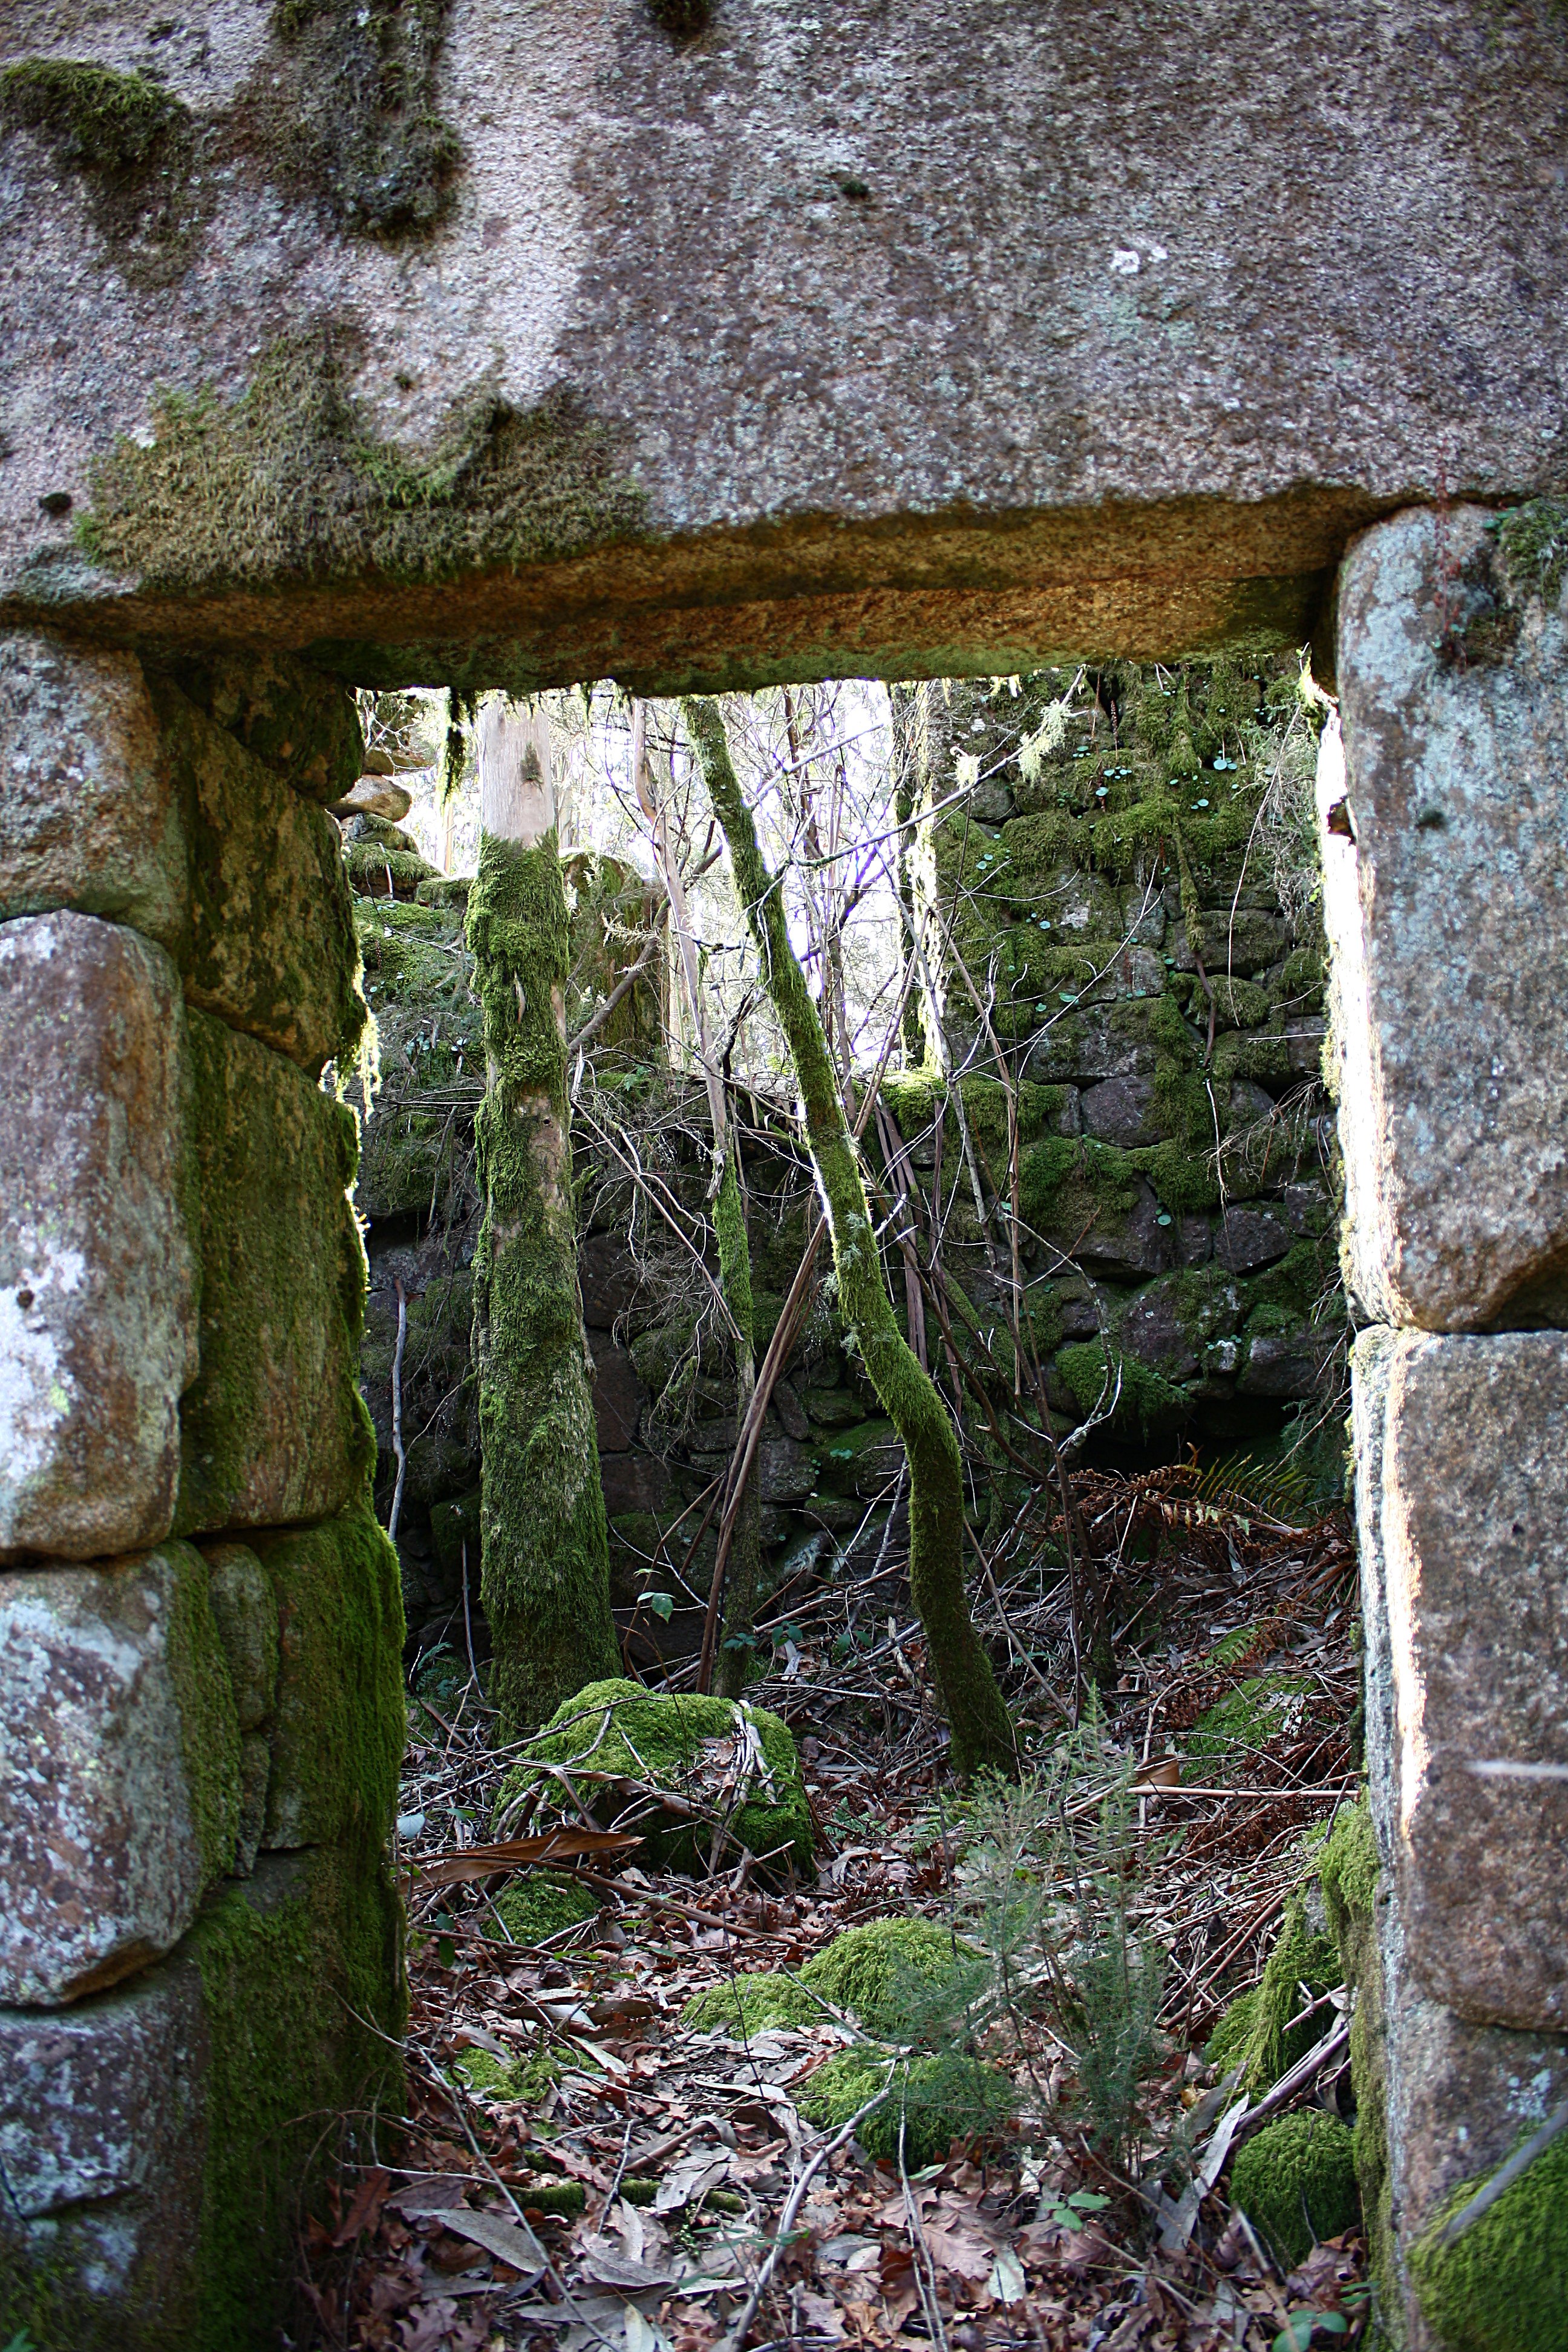
tree, nature, forest, rock, trail, flower, wall, green, jungle, ruins, galicia, pontevedra, woodland, habitat, ggl1, alama, rutadaliberdade, canoneos1000d, riobarbeira, rural area, ancient history